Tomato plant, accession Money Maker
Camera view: vertical (180 deg); turntable rotation: 120 degrees
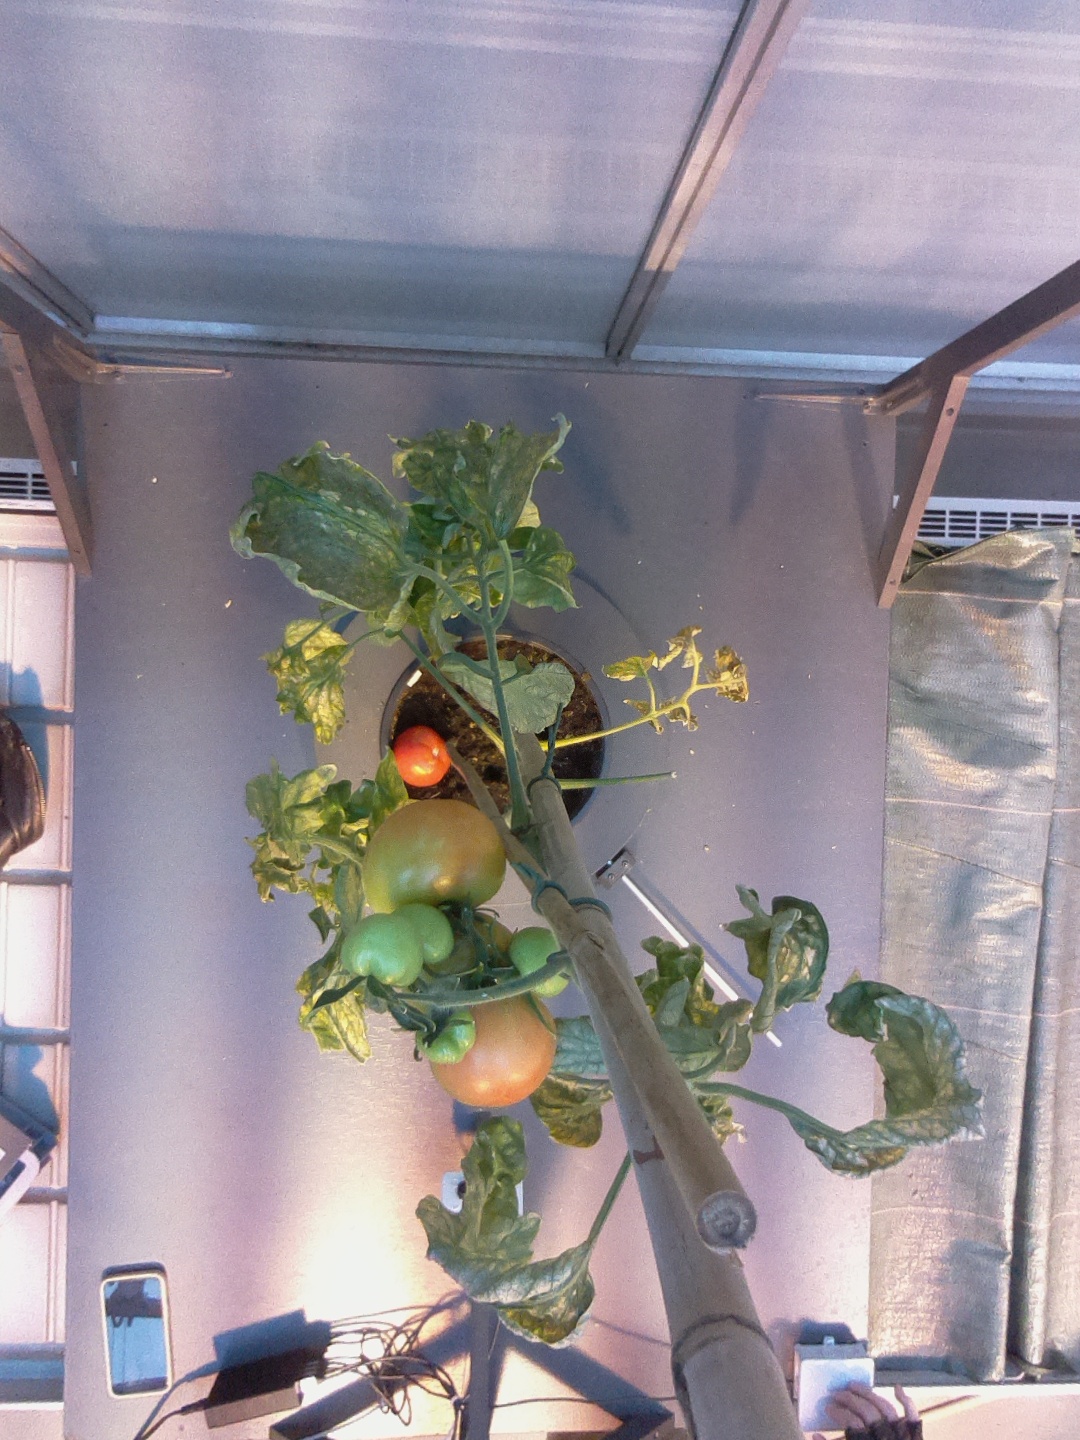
BBCH growth stage 80: fruits start showing typical ripe color (orange -> red)